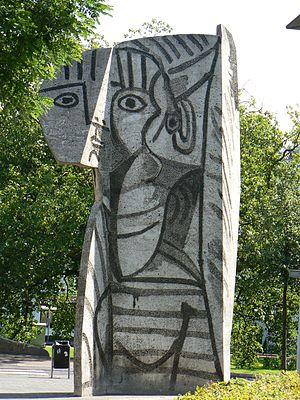
C'est une liste de la collection du musée d'images, qui font partie de la collection internationale de sculptures disposées dans l'espace public de Rotterdam. La collection a été formée entre 1945, au moment de la reconstruction de la cité, après la Seconde Guerre mondiale, et 2001, année durant laquelle Rotterdam a été capitale européenne de la culture. Elle est réalisée par la ville de Rotterdam en partenariat avec des initiatives privées.
Le parcours statuaire du Westersingel fait partie du projet artistique développé par Rotterdam. Entre la Kruiskade et le Westzeedijk, 17 statues forment l'ensemble intitulé l'Internationale Beelden Collectie de la ville.